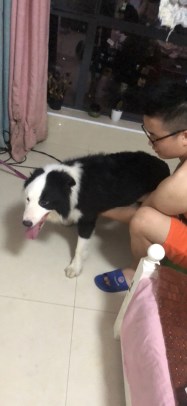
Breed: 2594-n000109-Border_collie